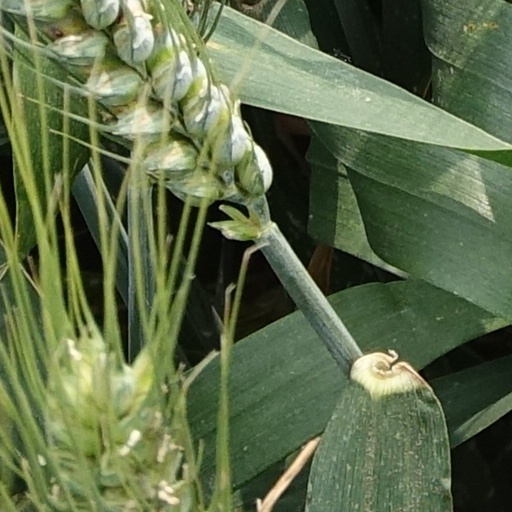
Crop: wheat